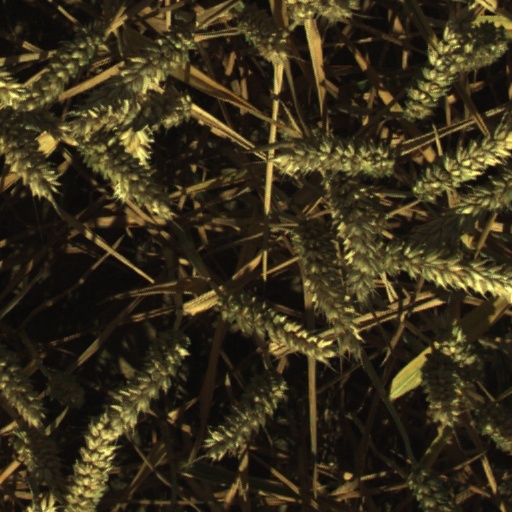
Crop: wheat